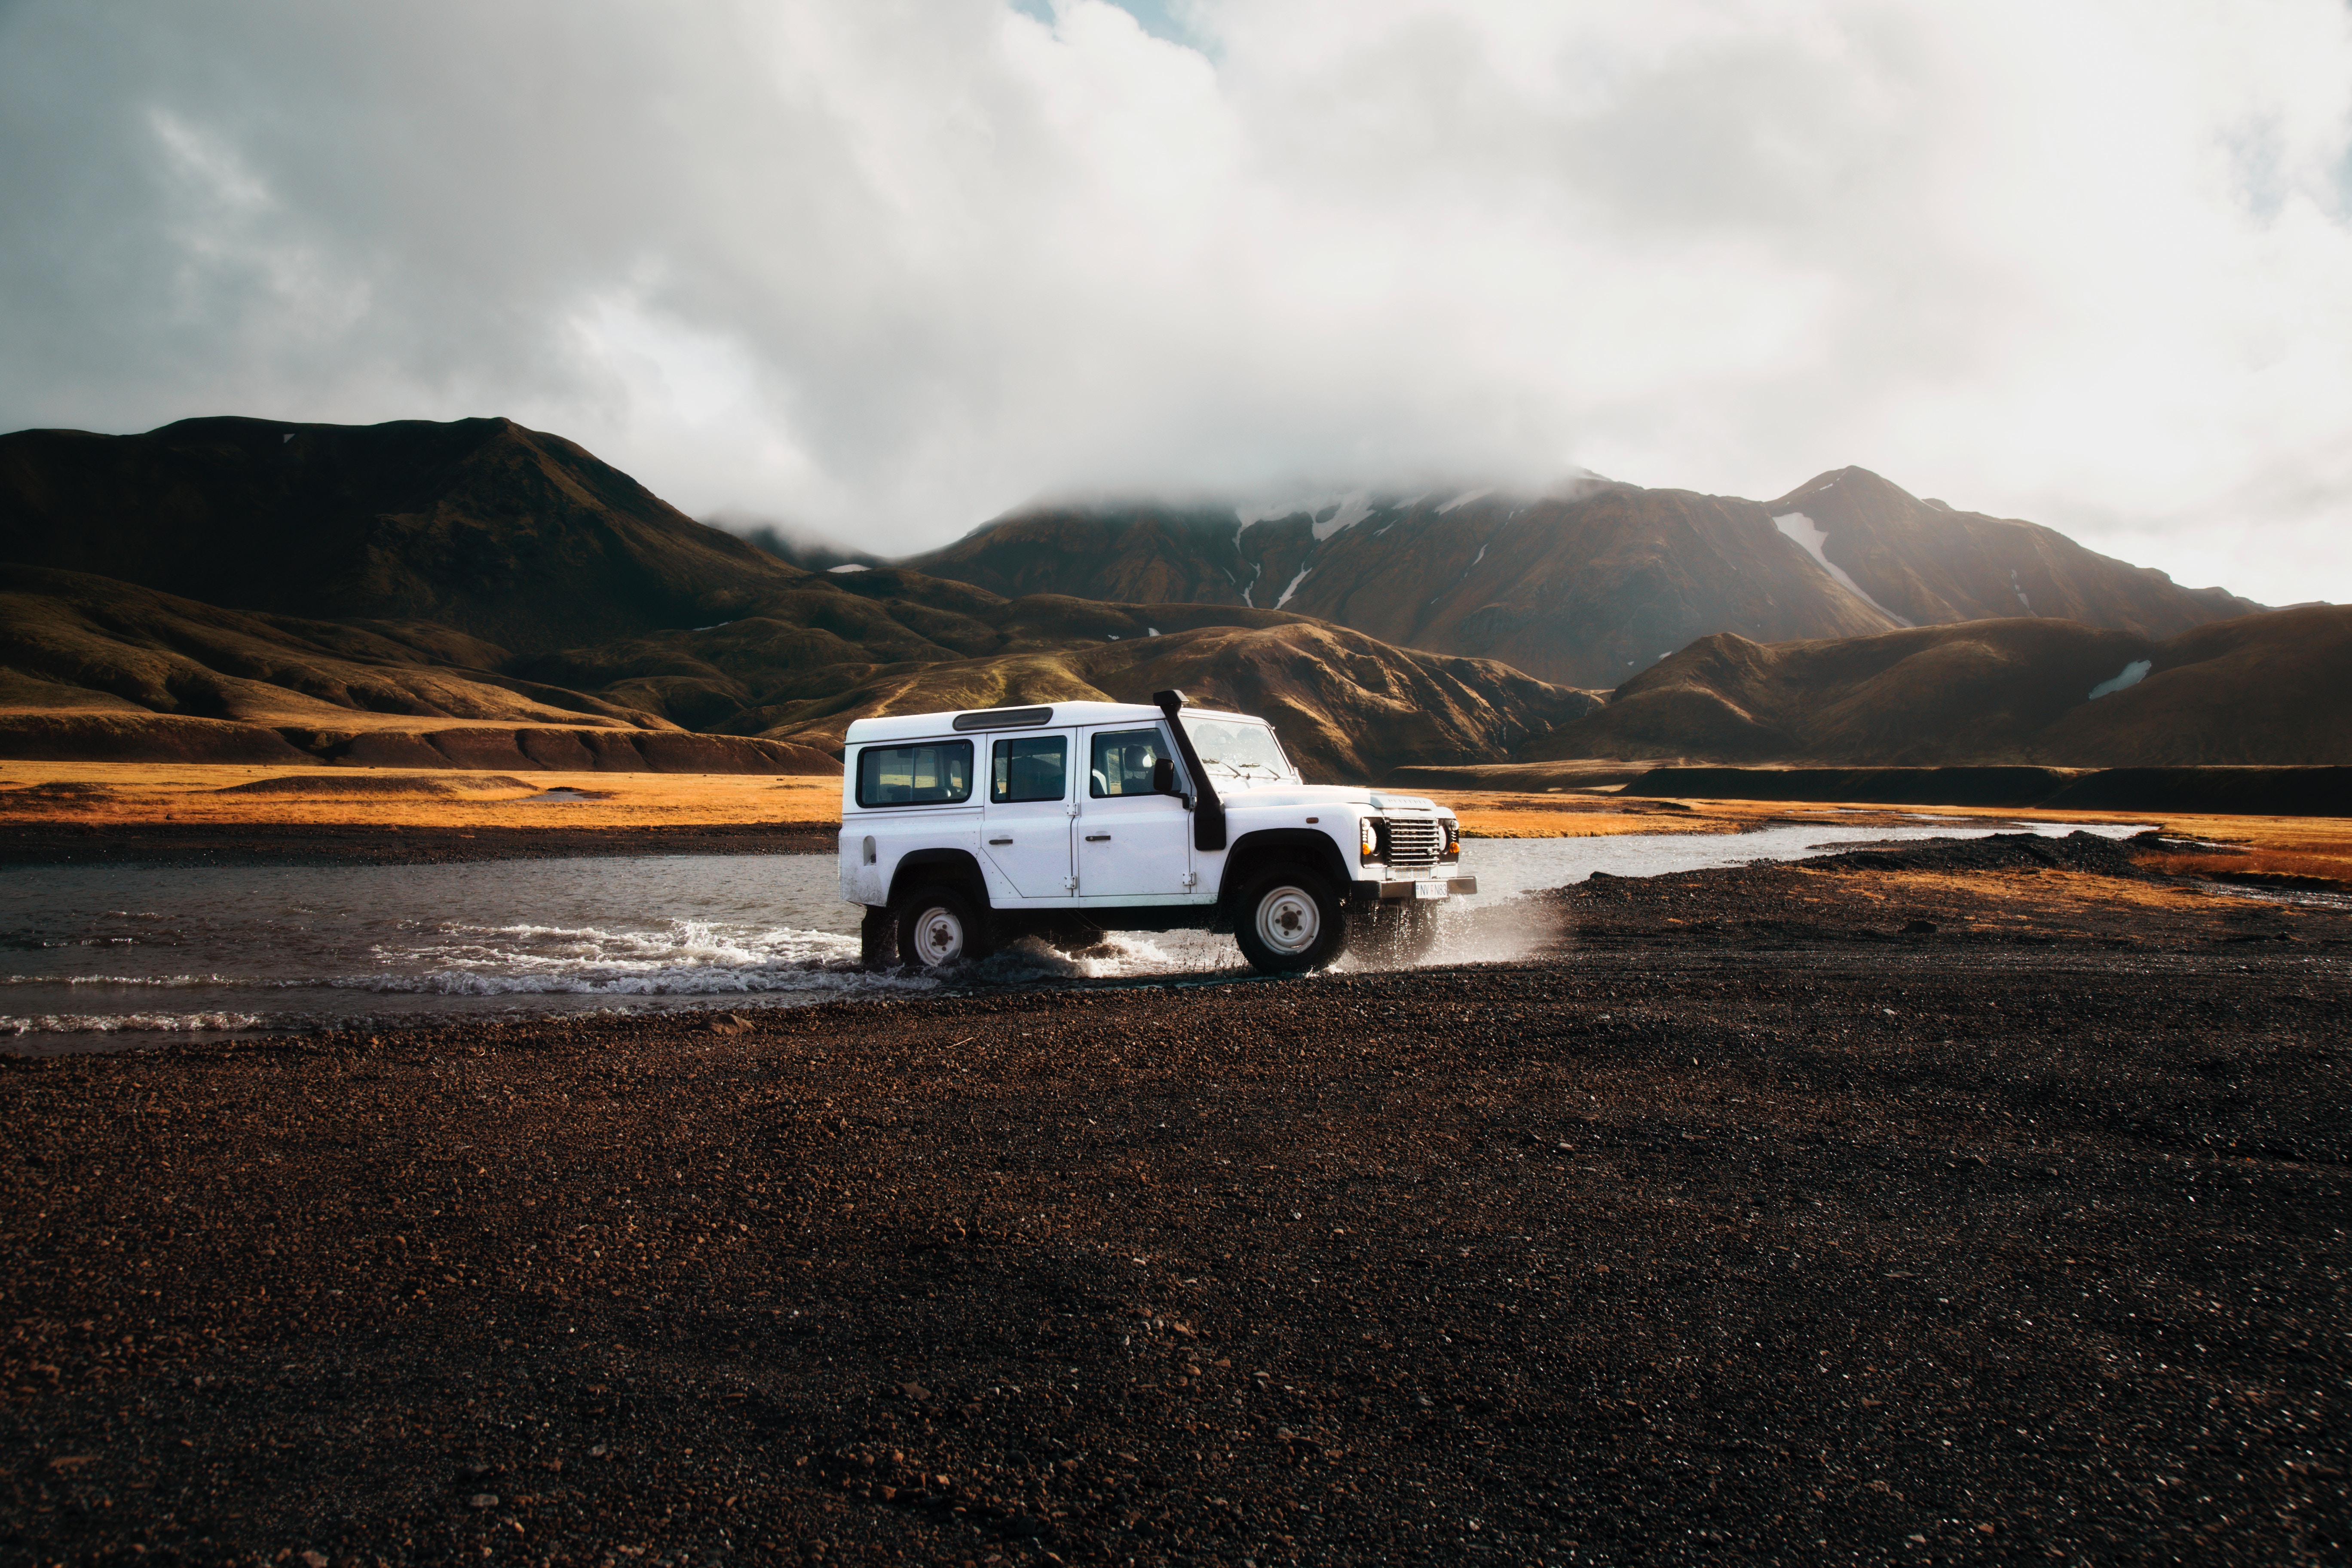
landscape, sea, coast, horizon, mountain, cloud, car, shore, lake, adventure, reflection, vehicle, explorer, roadtrip, road trip, exploring, loch, landform, natural environment, geographical feature, atmospheric phenomenon, mountainous landforms